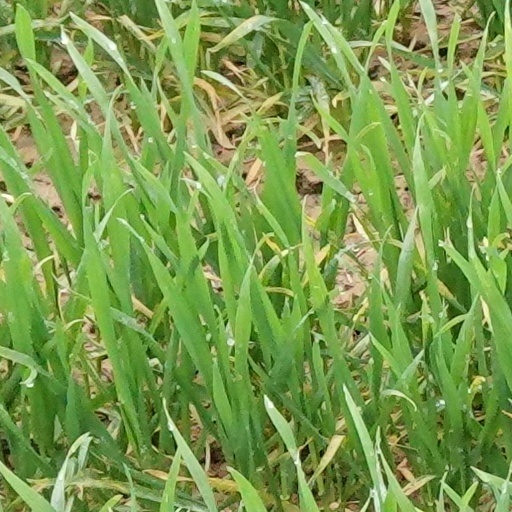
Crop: wheat